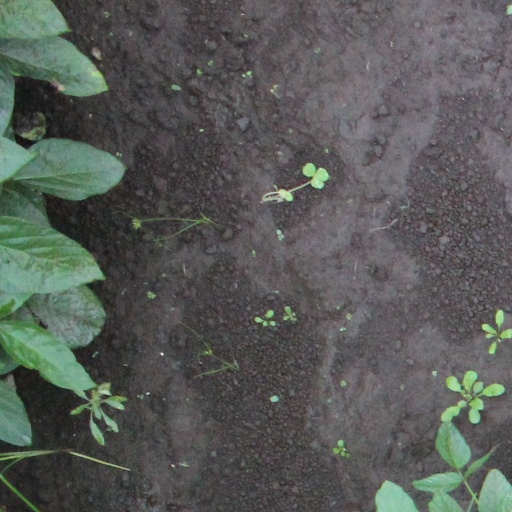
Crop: soybean